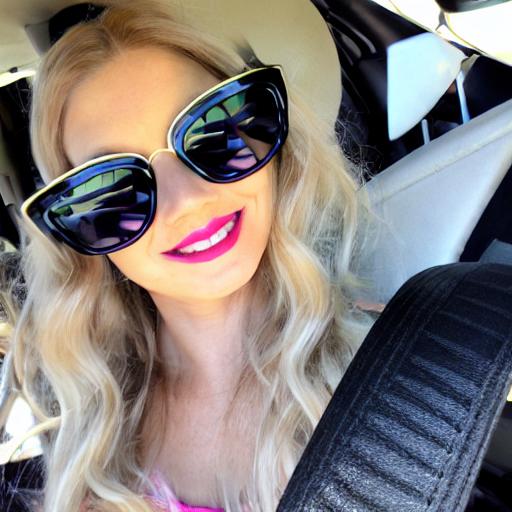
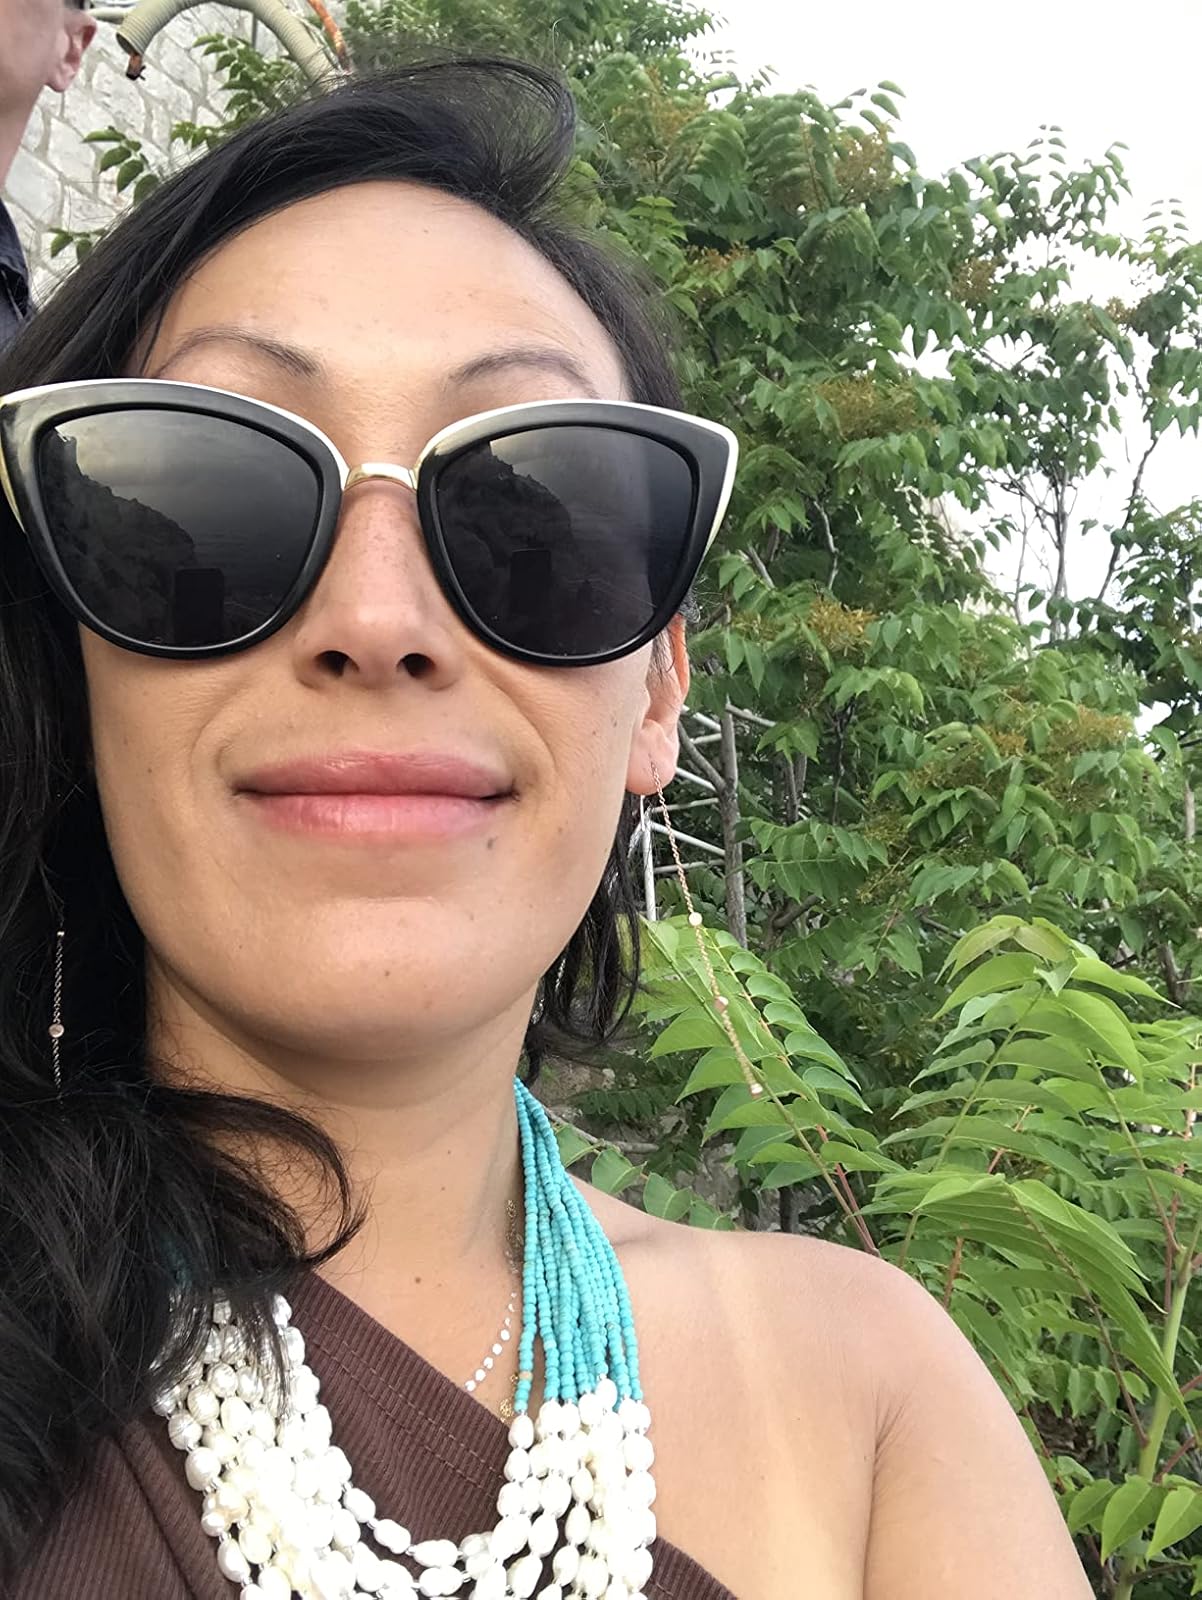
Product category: accessories_sunglasses
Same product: no